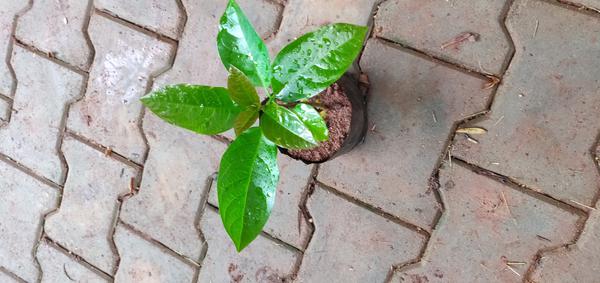
Plant: Avacado